Benjamin Loder

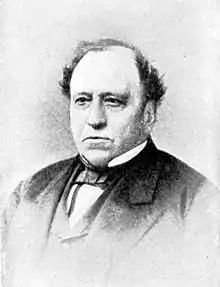
Benjamin Loder

Benjamin Loder (February 15, 1801 – October 7, 1876) was an American businessman and president of the Erie Railroad from 1845 to 1853, who had made his fortune in New York as dry goods merchant.